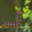
Label: caterpillar